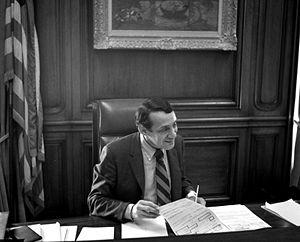
Gus Van Sant, né le 24 juillet 1952 à Louisville, est un réalisateur, scénariste, producteur, monteur, photographe et musicien américain. Il a longtemps vécu à Portland dans l'Orégon, ville qui sert de cadre à nombre de ses films. Après des débuts comme cinéaste indépendant avec notamment le film My Own Private Idaho, il se rapproche de l'industrie hollywoodienne avec des films de commande comme Prête à tout ou Will Hunting, récompensé aux Oscars.
Randy Shilts, né le 8 août 1951 à Davenport et mort le 17 février 1994, est un journaliste et écrivain américain. Il travailla comme reporter pour The Advocate et San Francisco Chronicle, ainsi que pour des stations de télévision dans la région urbaine de San Francisco.
Harvey Bernard Milk, né le 22 mai 1930 à Woodmere et mort assassiné le 27 novembre 1978 à San Francisco, est un homme politique et militant pour les droits des homosexuels américains. Il est le premier élu superviseur, poste similaire à celui de conseiller municipal, ouvertement homosexuel de la ville de San Francisco.